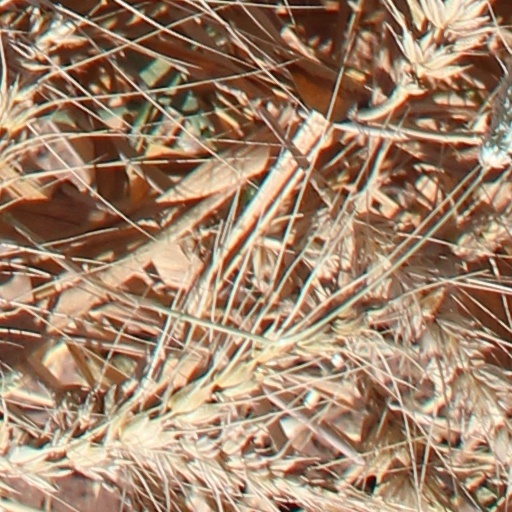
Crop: wheat